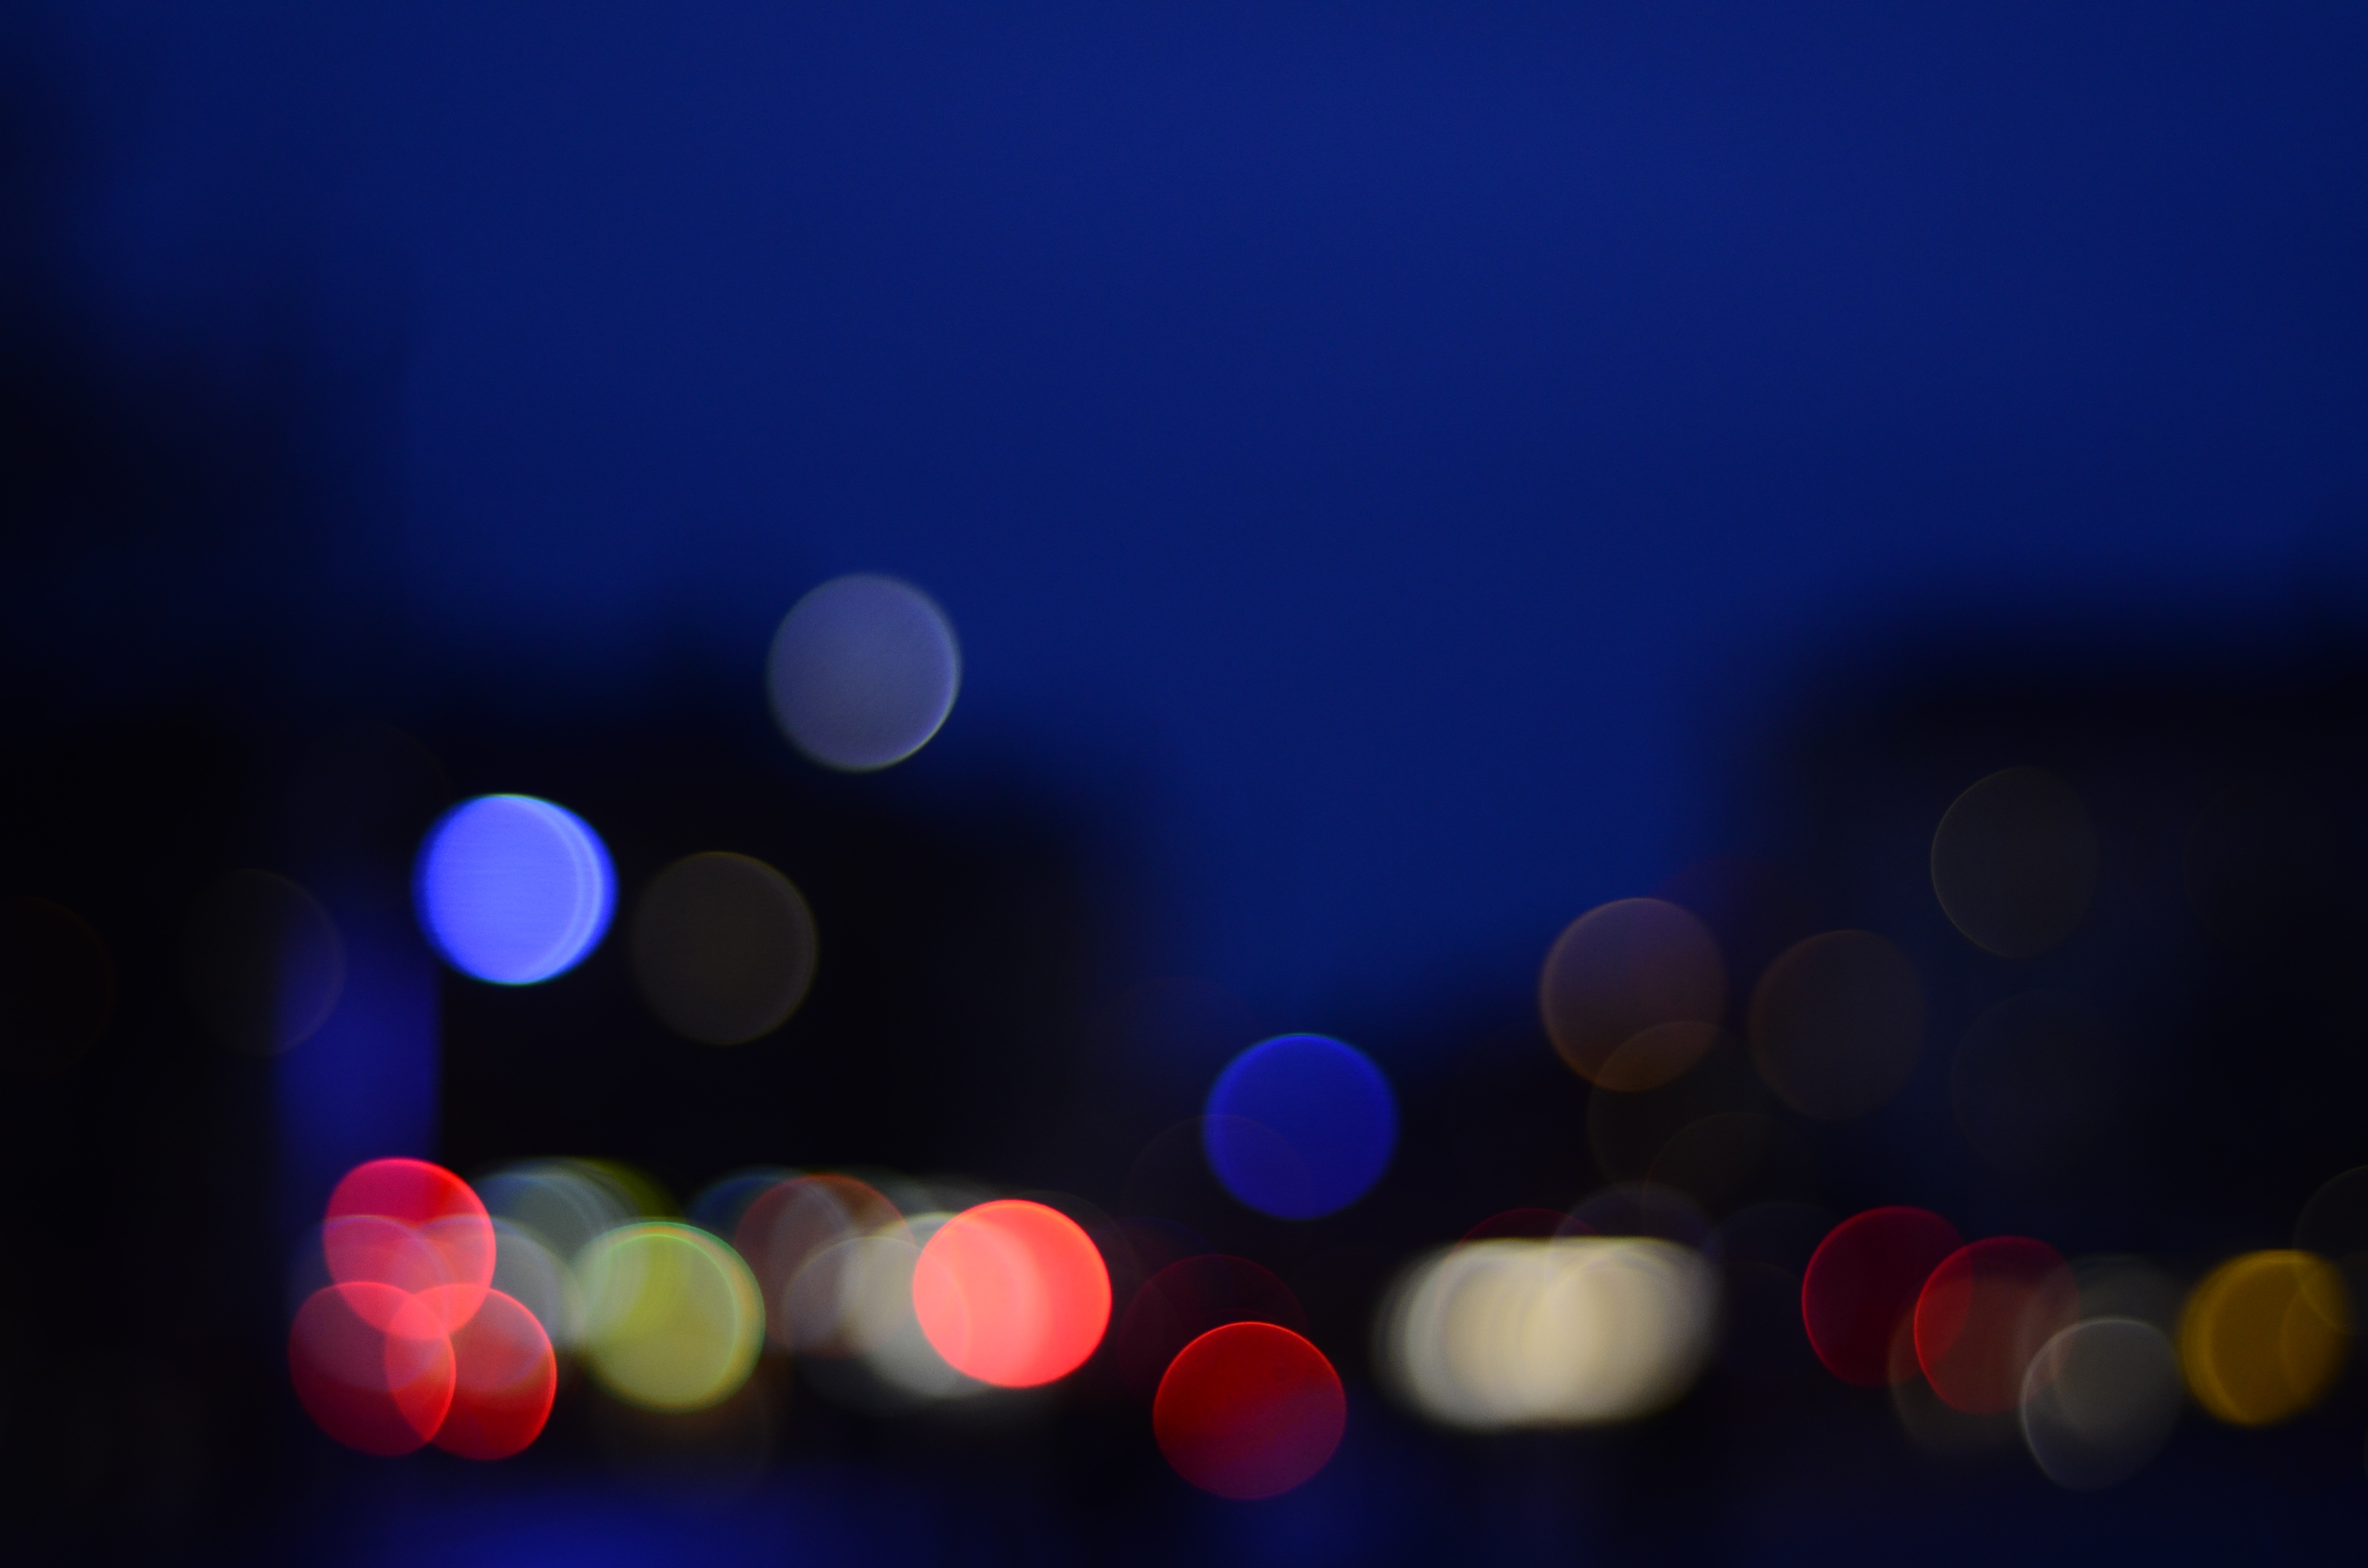
light, bokeh, blur, sky, night, sunlight, city, line, red, color, darkness, blue, lighting, circle, lens flare, background, shape, himmel, macro photography, atmosphere of earth, computer wallpaper